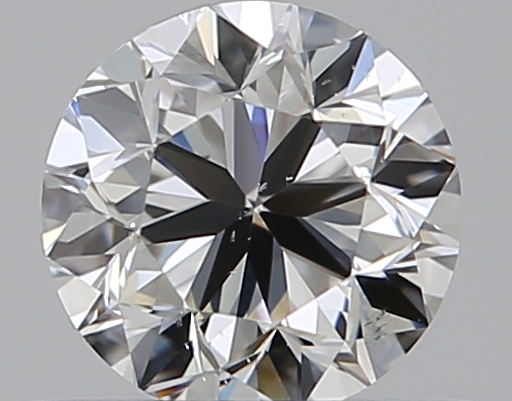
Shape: round
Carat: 0.5
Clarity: VS2
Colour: G
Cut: GD
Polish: EX
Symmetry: GD
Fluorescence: N
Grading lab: GIA
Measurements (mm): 4.89 x 4.92 x 3.18